Daniel Landa

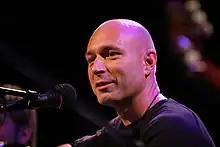
Landa performing in 2007

Daniel Landa (born 4 November 1968) is a Czech musician, actor, car racer, and amateur muay thai fighter. Born in Prague, Landa graduated with honours from Prague Conservatory, having studied music and drama. He began his musical career in 1988 when he, along with David Matásek, founded the oi! band Orlík, with whom he released two albums. Orlík has been criticized for its racist overtones, targeting specifically the Gypsy minority in the Czech Republic. In 1993, he began recording as a solo artist, and has since released numerous albums. He has also composed music for films and written several musicals. His material often deals with patriotic and political themes.